Sky position (RA, Dec in degrees): 226.377, 8.524
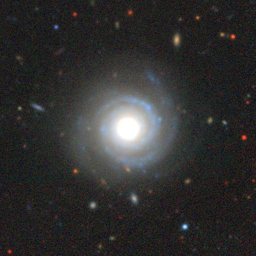
Galaxy morphology: Unbarred Tight Spiral Galaxies